Lara Setrakian

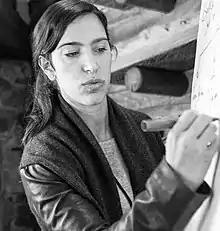
Setrakian in 2014

Lara Setrakian (born February 4, 1982, in United States) is an Armenian American journalist, digital strategist and entrepreneur. She is the CEO and Executive Editor of News Deeply, a digital media company that builds single-topic platforms that provide journalistic reporting, expert analysis, dialogues and opportunities for knowledge exchange on the issues they cover. Prior to founding News Deeply, she worked for five years as a Middle East correspondent for ABC News, Bloomberg Television, the International Herald Tribune, Business Insider and Monocle magazine, covering several major news events in the region like Iran’s election protests and the Arab Spring of 2011. As a Middle East correspondent Setrakian covered uprisings, conflicts, politics and economics around the region. She was instrumental in Bloomberg Television’s live on-the-ground coverage of the 2011 Egyptian Revolution. Following the toppling of Tunisia's president Ben Ali during what became known as the Arab Spring, Setrakian arrived in Egypt before the January 25th protest and was reporting live from Tahrir Square when Egyptian President Hosni Mubarak stepped down. While reporting on the rise of piracy off the horn of Africa, Lara was the first American to interview the new president of war-torn Somalia, Sheikh Sharif Sheikh Ahmed.